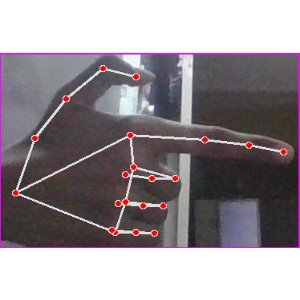
अक्षर: ब